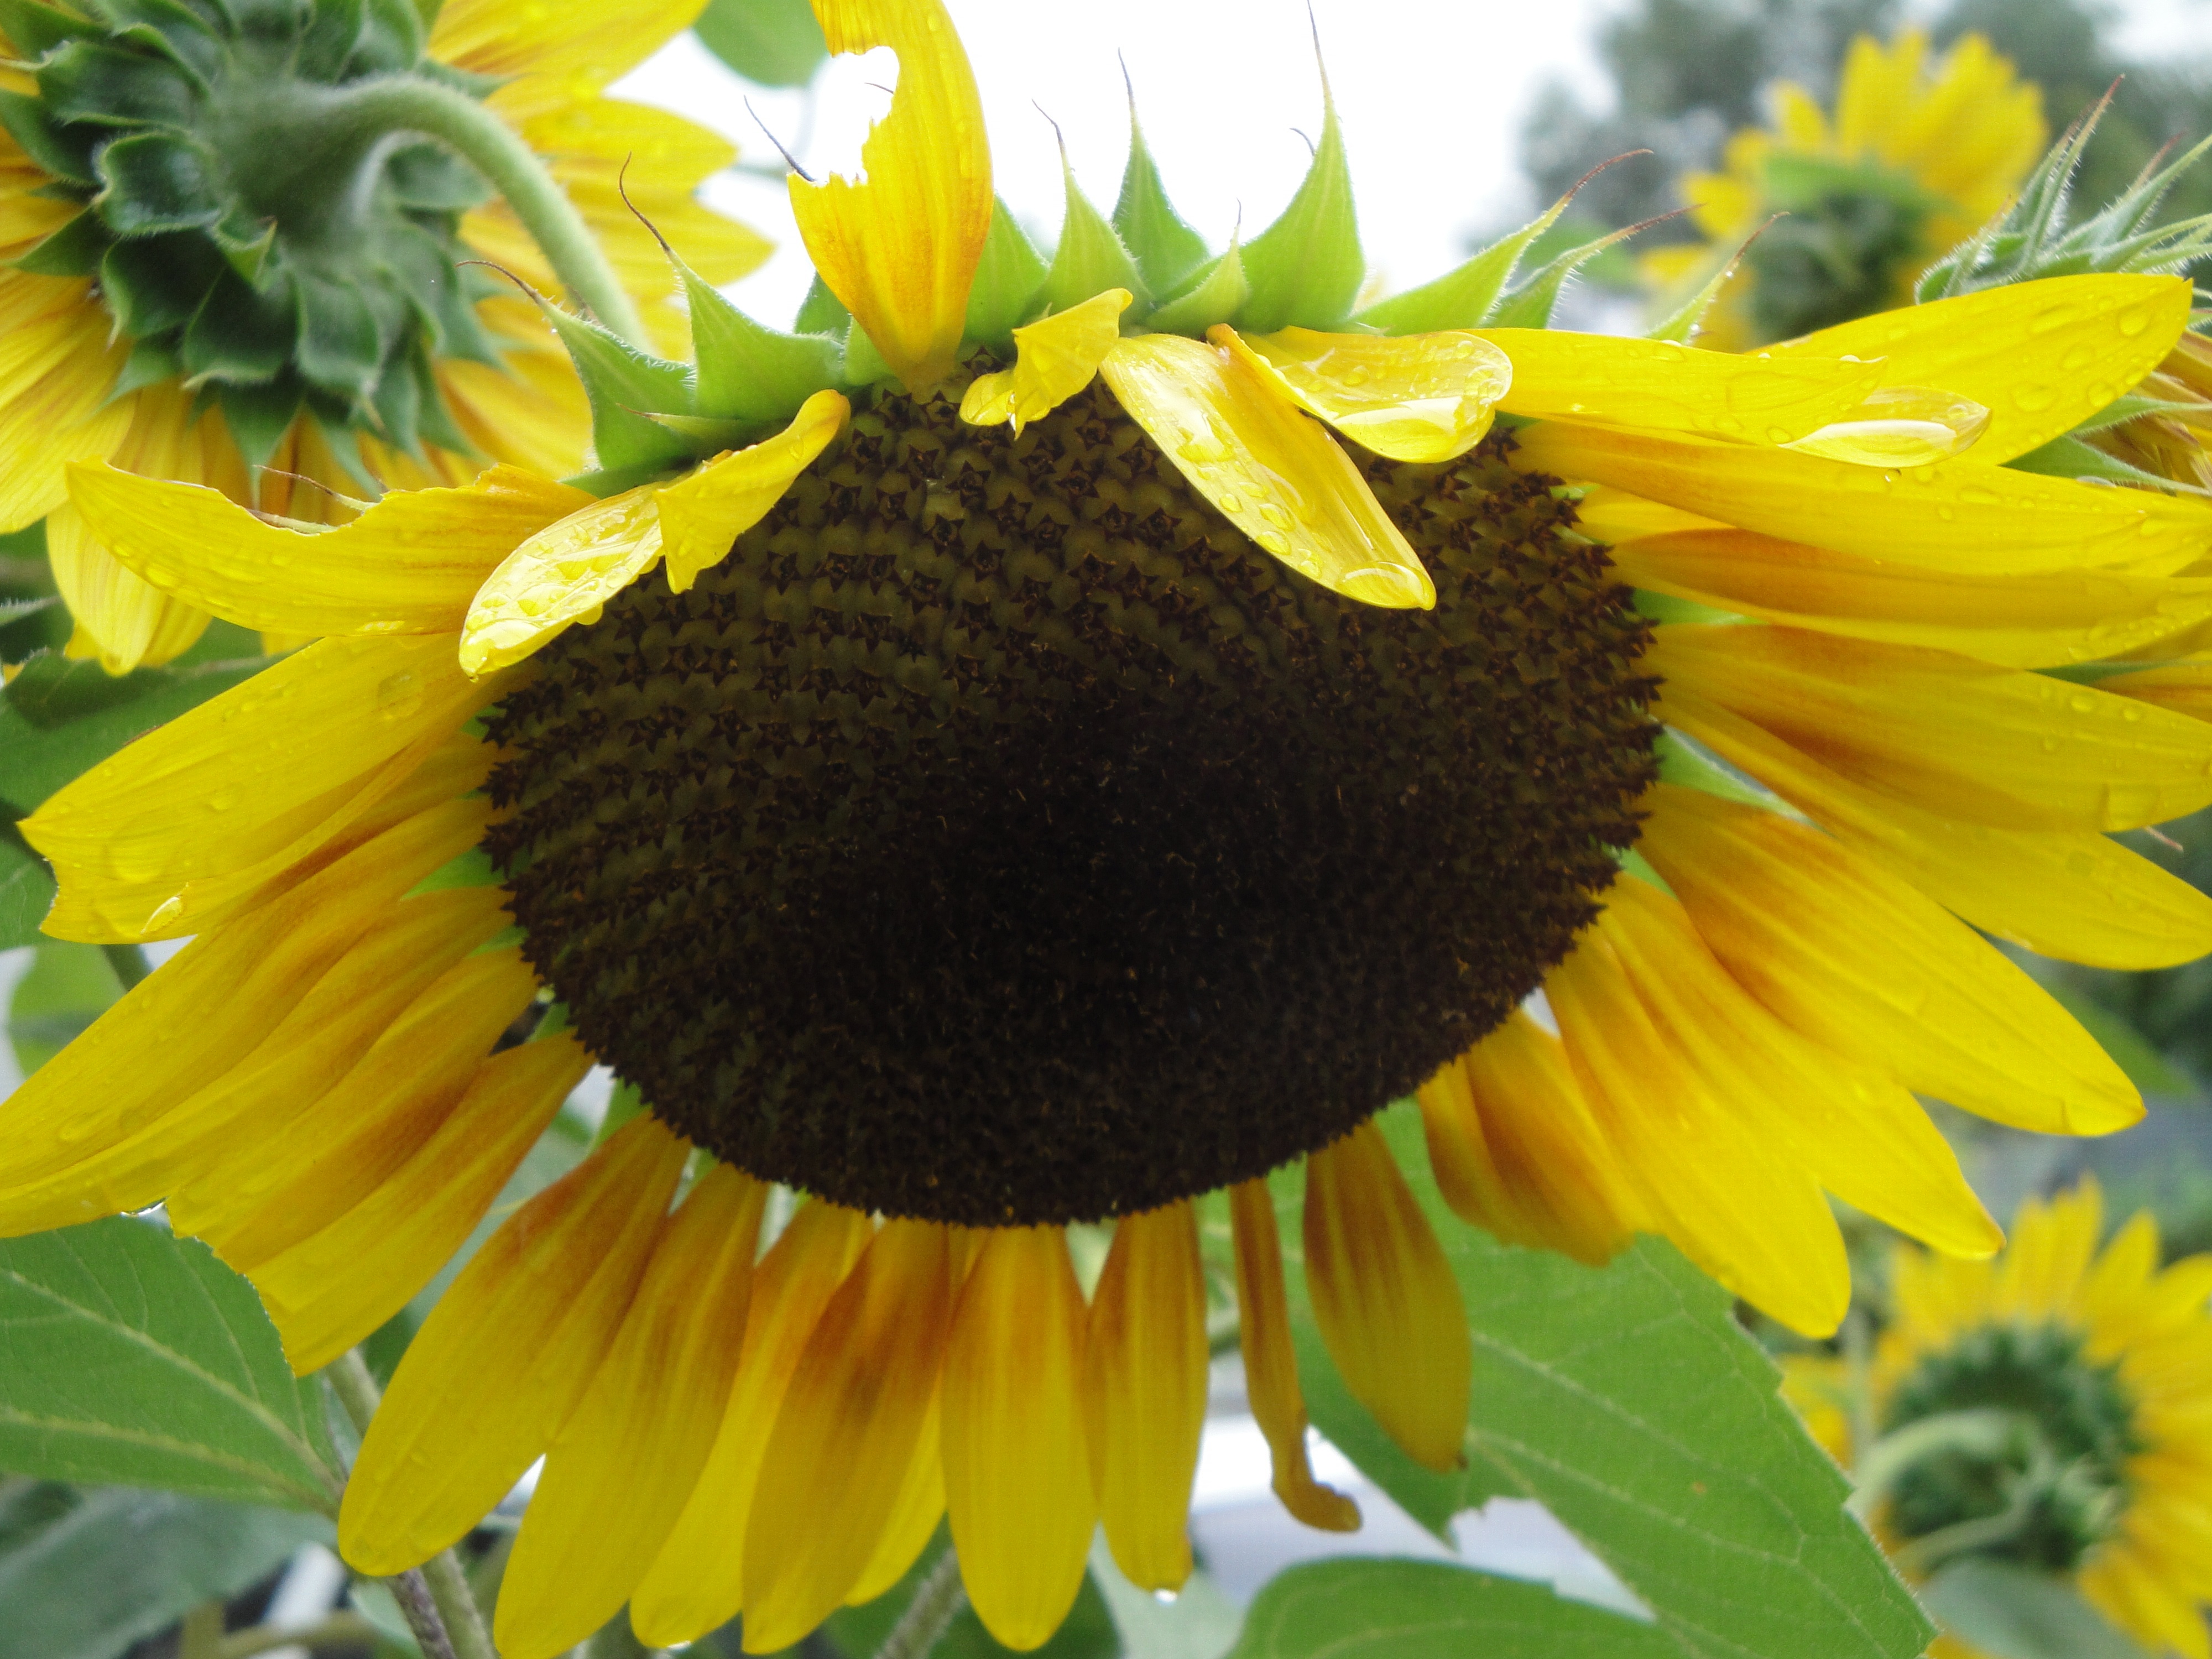
plant, flower, petal, yellow, sunflower, vegetarian food, flowering plant, daisy family, sunflower seed, annual plant, land plant